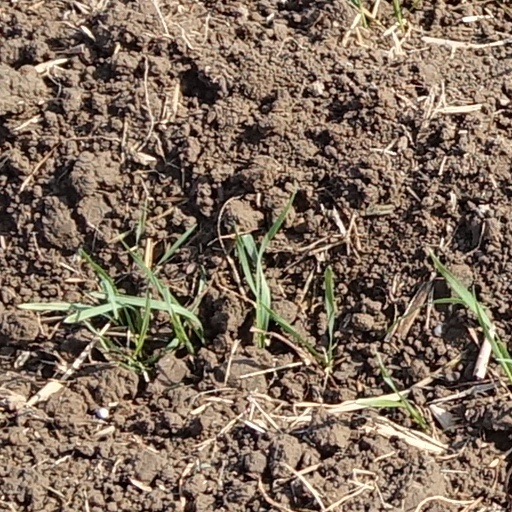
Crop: wheat